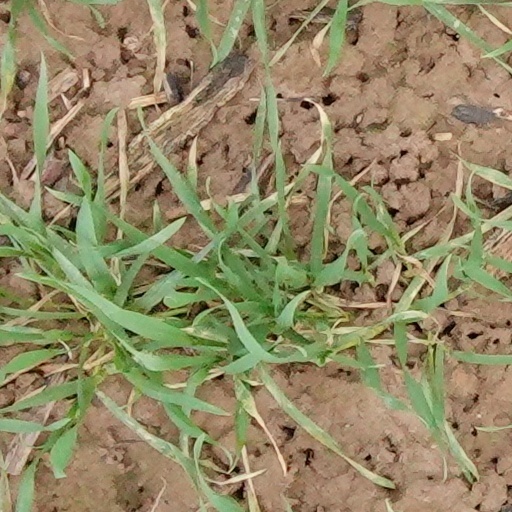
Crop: wheat